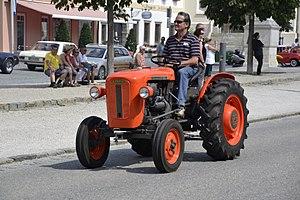
Le SAME Sametto 120 est un tracteur agricole sur roues, disponible en version 4x2 et 4x4, produit par le constructeur italien SAME de mai 1959 à février 1961.